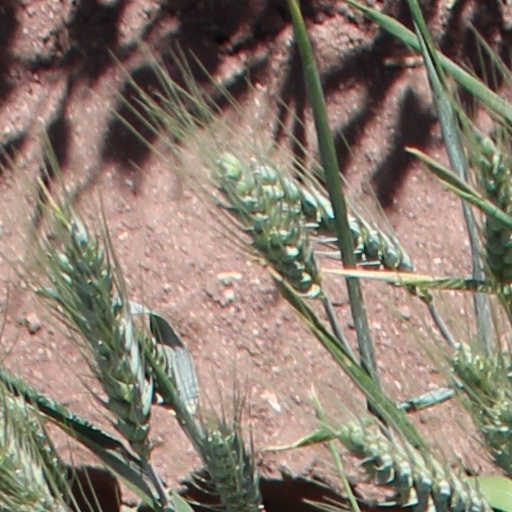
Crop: wheat